2008–09 UEFA Cup

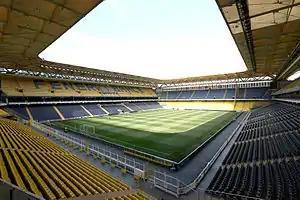
Şükrü Saracoğlu Stadium in Istanbul hosted the final.

The 2008–09 UEFA Cup was the 38th season of the UEFA Cup football tournament. The final was played at the Şükrü Saracoğlu Stadium, home ground of Fenerbahçe, in Istanbul on 20 May 2009. It was the last season to use the UEFA Cup format; starting in 2009, the competition was known as the UEFA Europa League. Ukraine's Shakhtar Donetsk defeat Werder Bremen 2–1 after extra time to win their first European title. Zenit Saint Petersburg the defending champions, were eliminated by Udinese in the Round of 16.